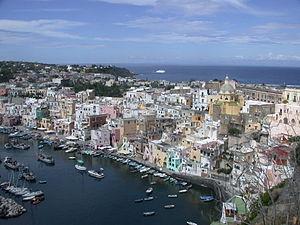
Procida est une île et une commune italienne d'environ 10 400 habitants, appartenant à la ville métropolitaine de Naples, en Campanie, dans le sud de l'Italie.
La province de Naples est une ancienne province italienne, dans la région de Campanie, dont le chef-lieu était la ville de Naples. Elle est remplacée par la ville métropolitaine de Naples le 1ᵉʳ janvier 2015.